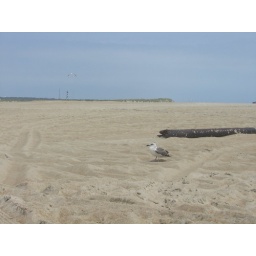
2007 JULY 18 OBX - Bird in sand with lighthouse in background